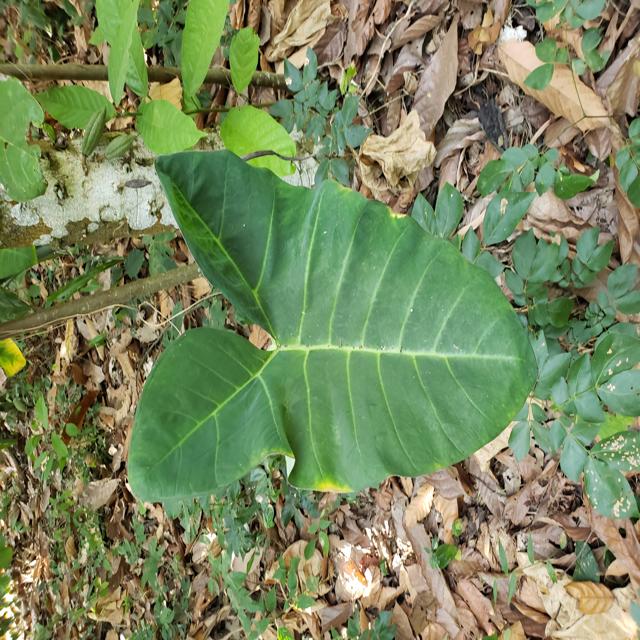
Label: Healthy